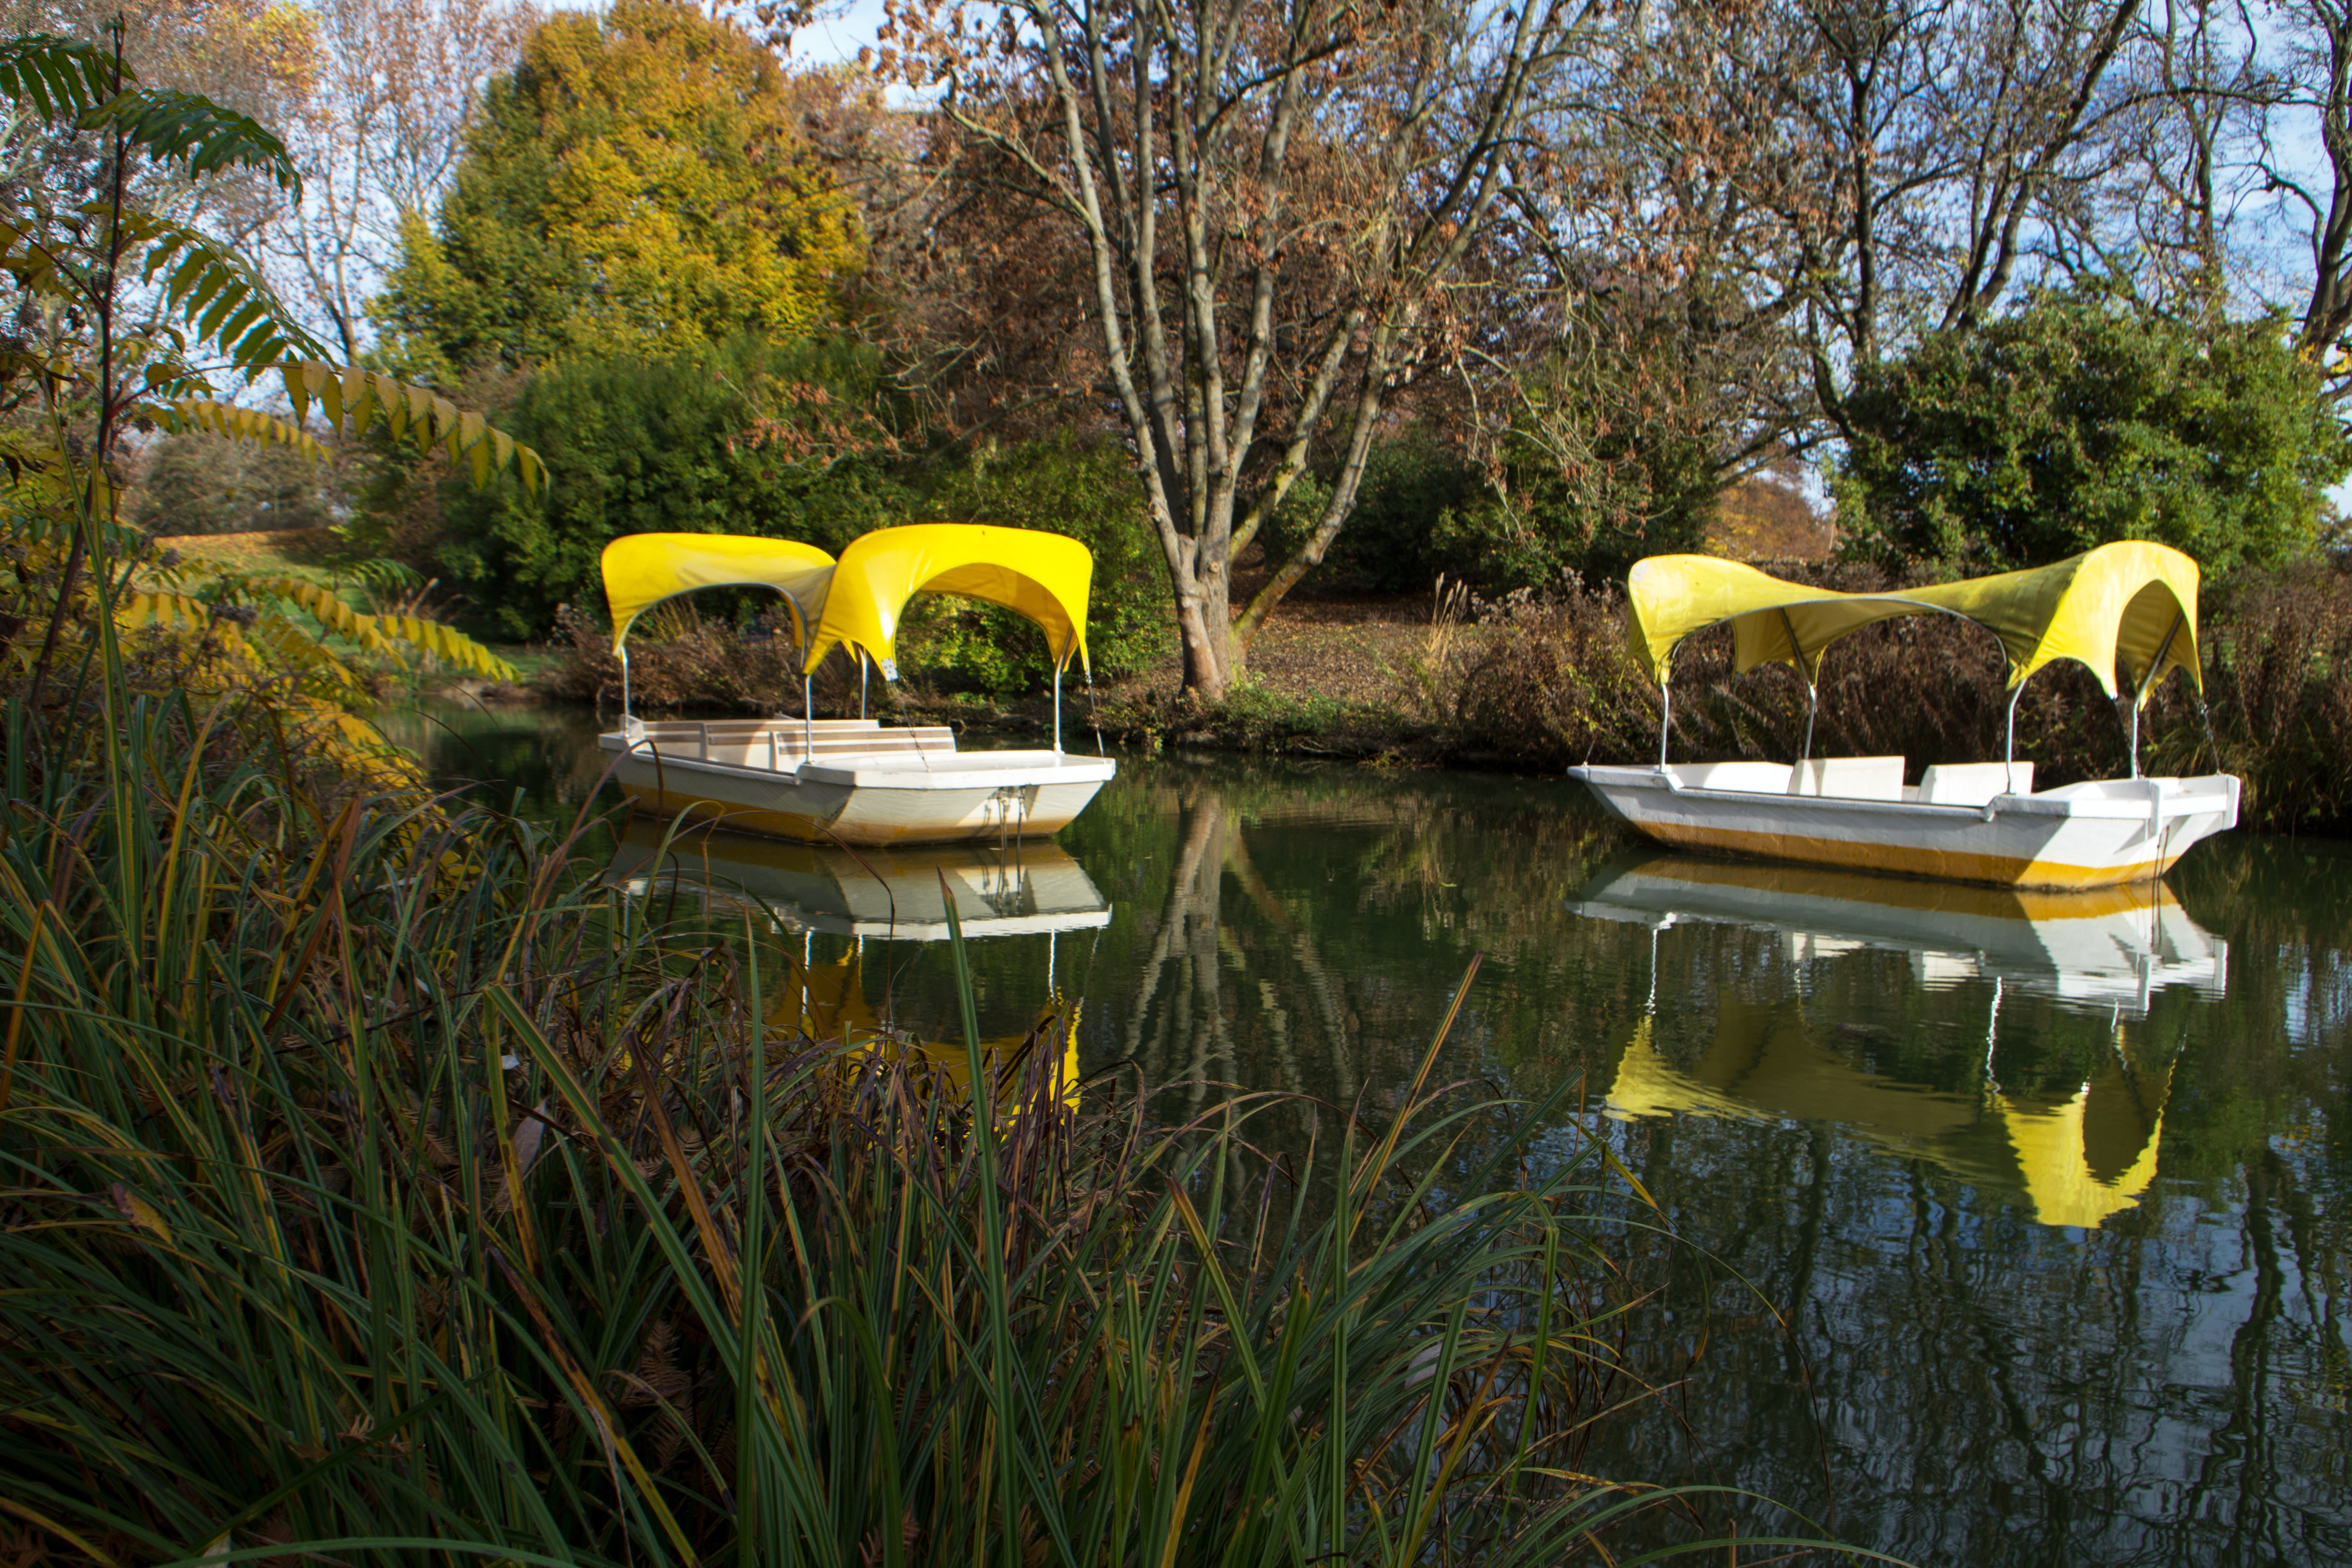
forest, grass, lawn, flower, lake, pond, color, autumn, backyard, garden, autumn mood, boats, yard, fish pond